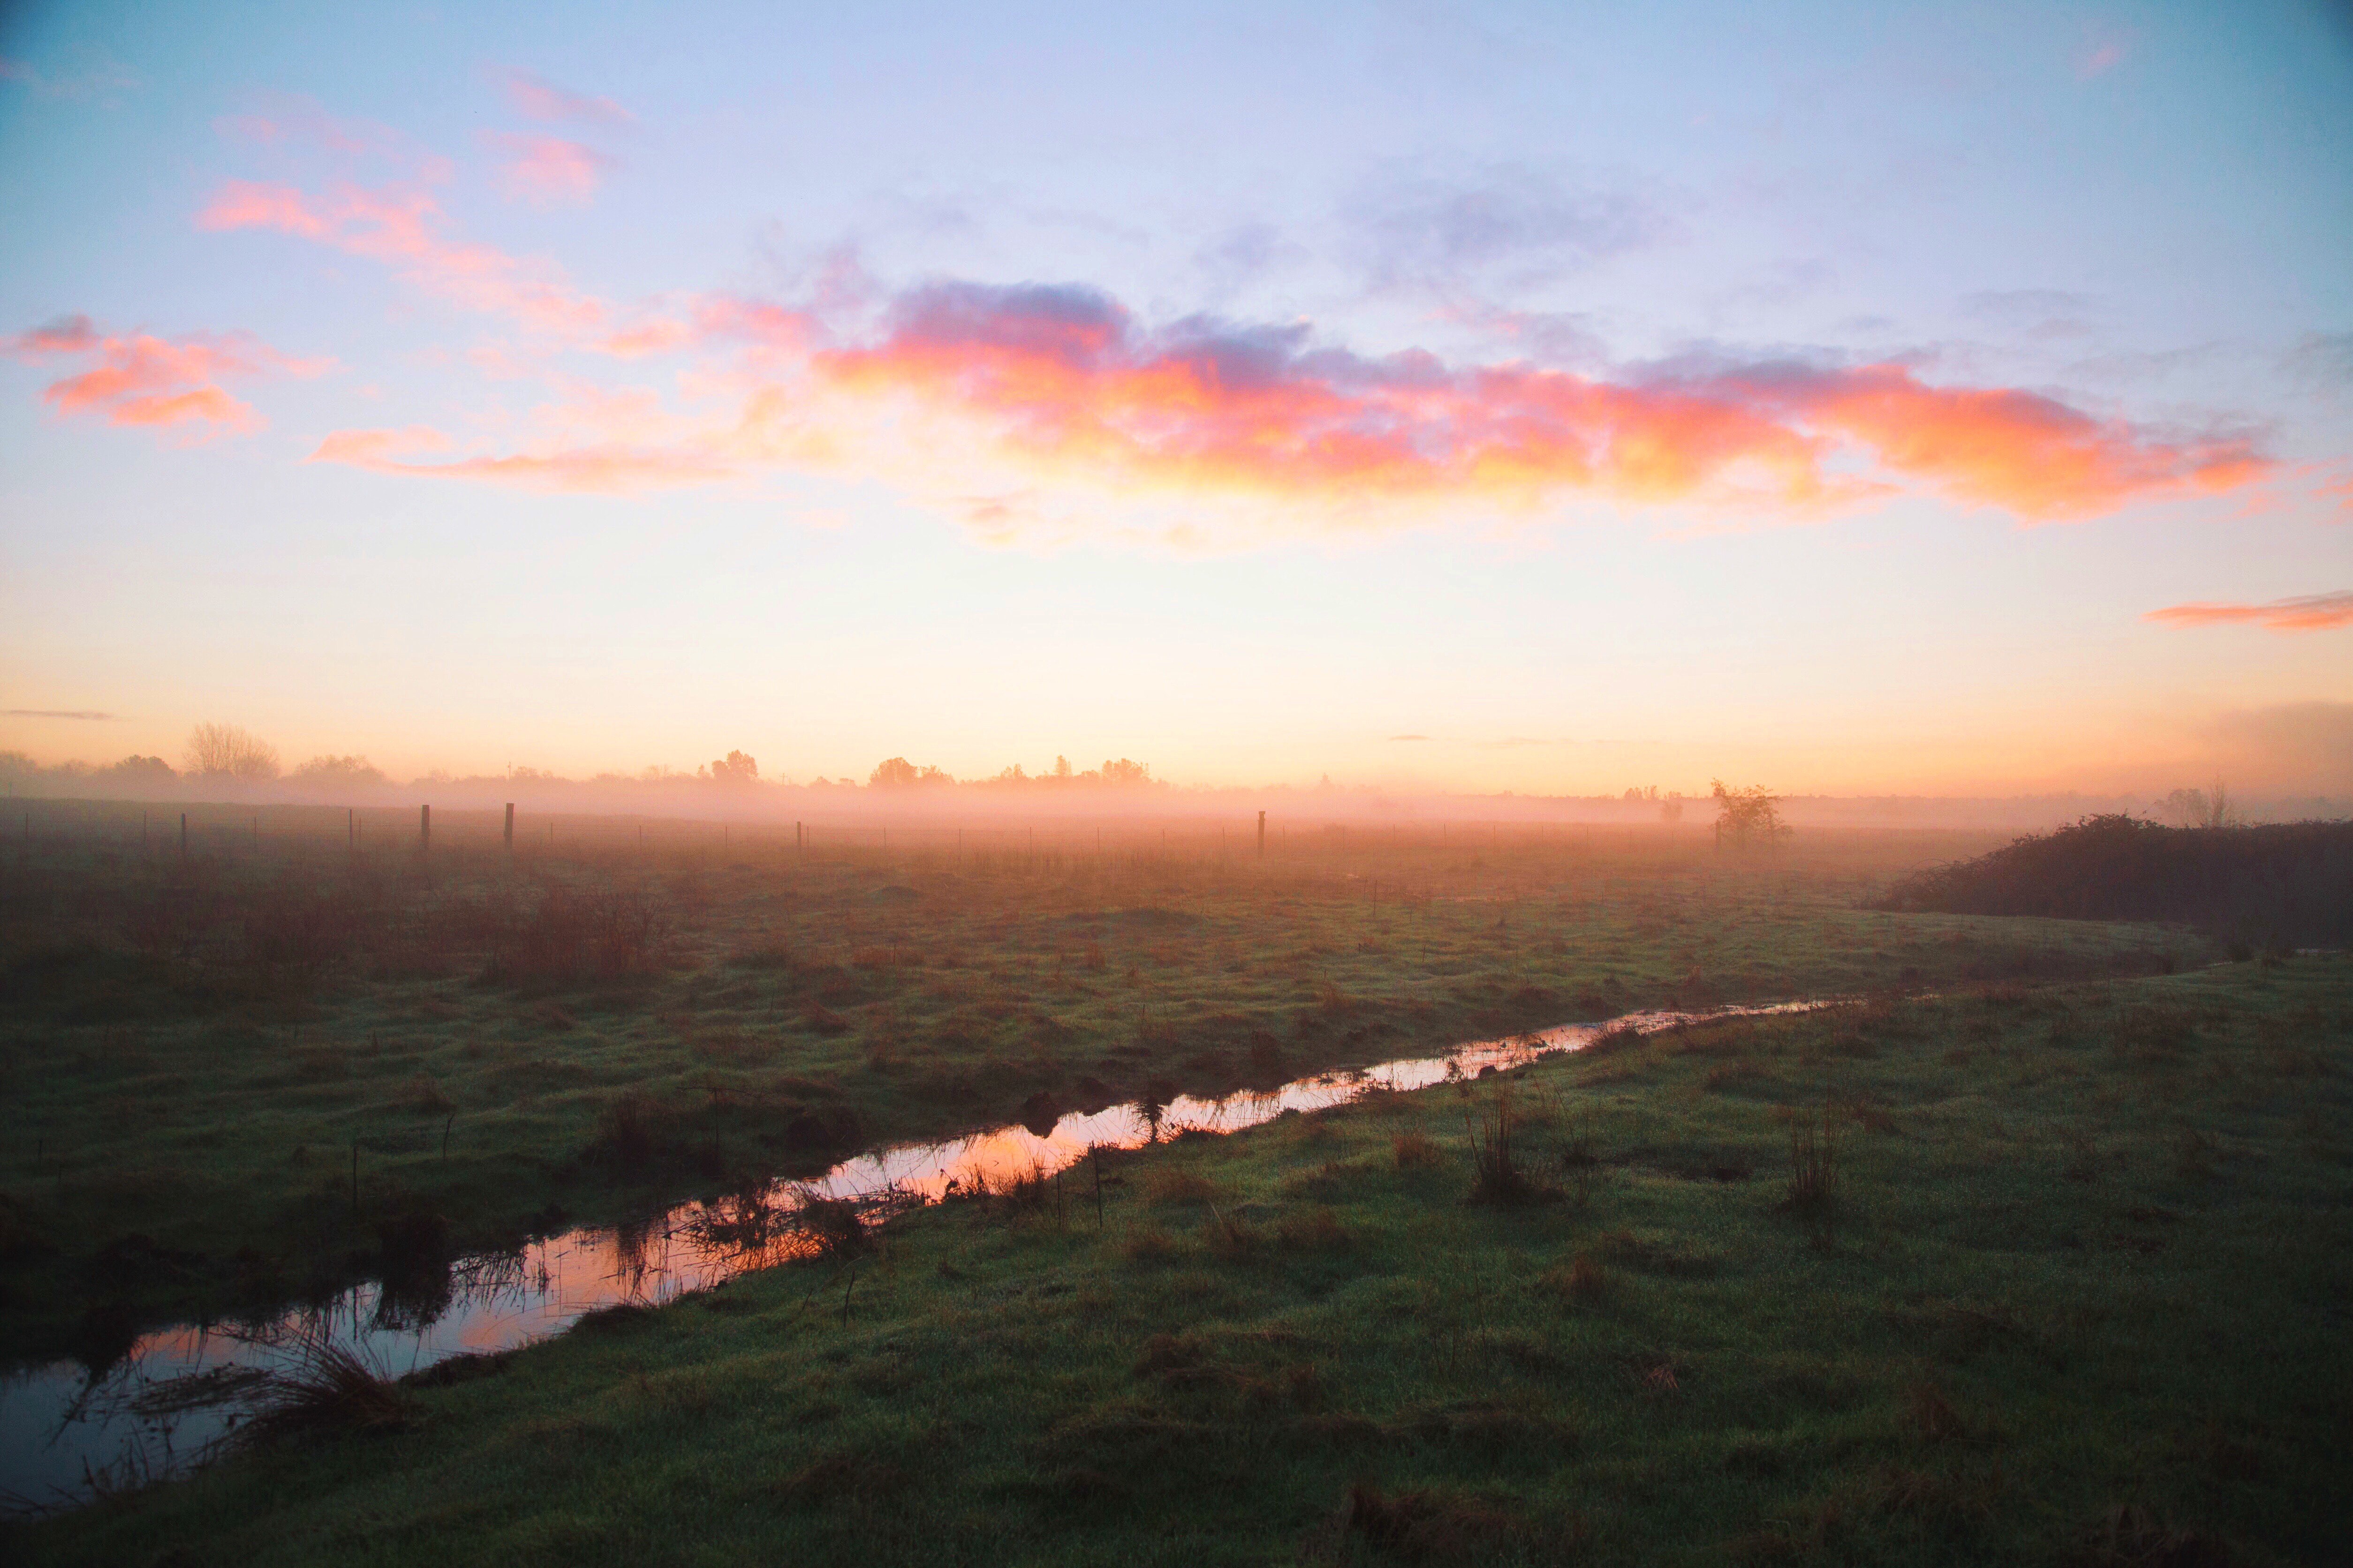
horizon, sky, afterglow, sunrise, sunset, sea, morning, evening, cloud, atmospheric phenomenon, dusk, calm, ocean, ecoregion, dawn, atmosphere, sun, sunlight, red sky at morning, coast, shore, landscape, photography, plain, wave, hill